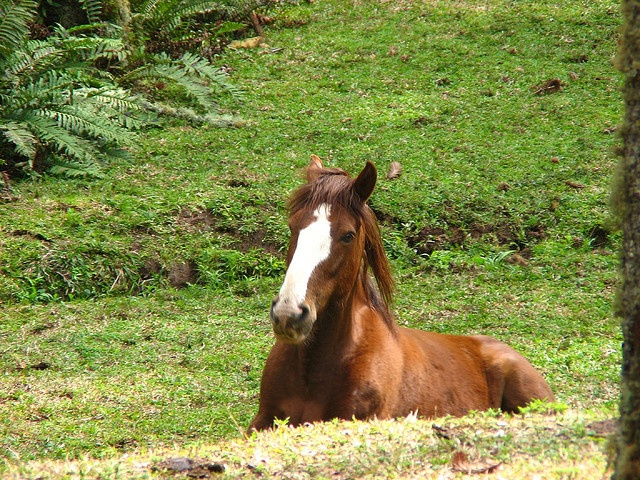
a horse in a field of grass
A horse that is laying on the ground.
a brown horse with a brown nose laying down
A brown horse sits in a grassy field.
The brown and white horse is sitting on the ground